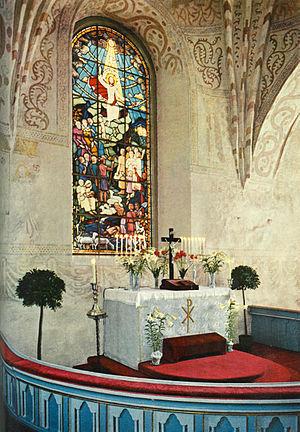
Gunnar Forsström est un artiste peintre et designer finlandais.
La cathédrale d'Espoo est une église de style médiéval située à Espoo en Finlande.